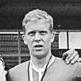
Age: 22